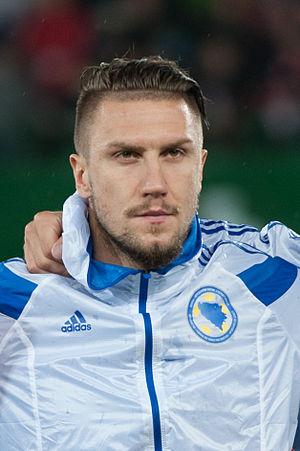
Ermin Bičakčić, né le 24 janvier 1990 à Zvornik en Yougoslavie, aujourd'hui en Bosnie-Herzégovine, est un footballeur international bosnien, qui évolue au poste de défenseur. Il joue actuellement pour le club allemand du TSG 1899 Hoffenheim.